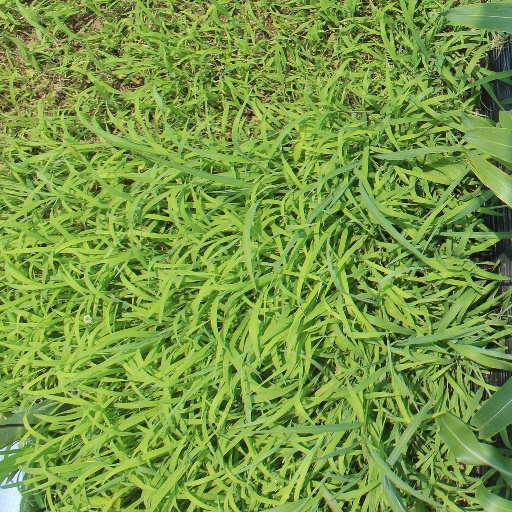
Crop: sorghum